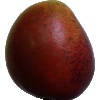
Label: red_mango